Ivan Bodin

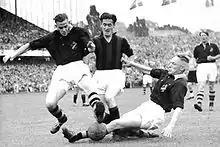
Nils Liedholm stopped by Lennart Karlsson and Ivan Bodin.

Erik Ivan Bodin (20 July 1923 – 29 August 1991) was a Swedish football defender who represented Sweden at the 1950 FIFA World Cup. He also played for AIK in Allsvenskan for 6 seasons. Besides football Ivan also represented AIK in bandy. He was married to Britt and they had two children, who are named Gunilla and Lars.